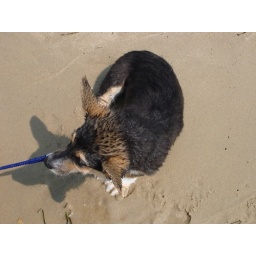
swimming in the beach